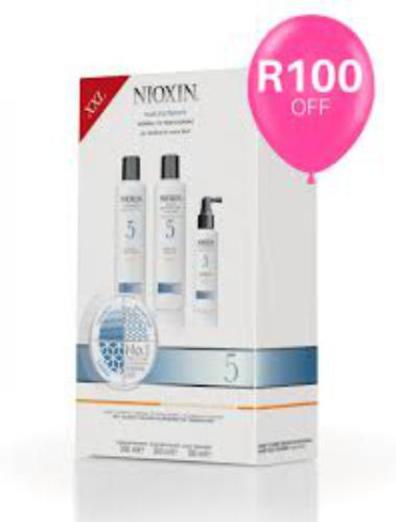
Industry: Necessities